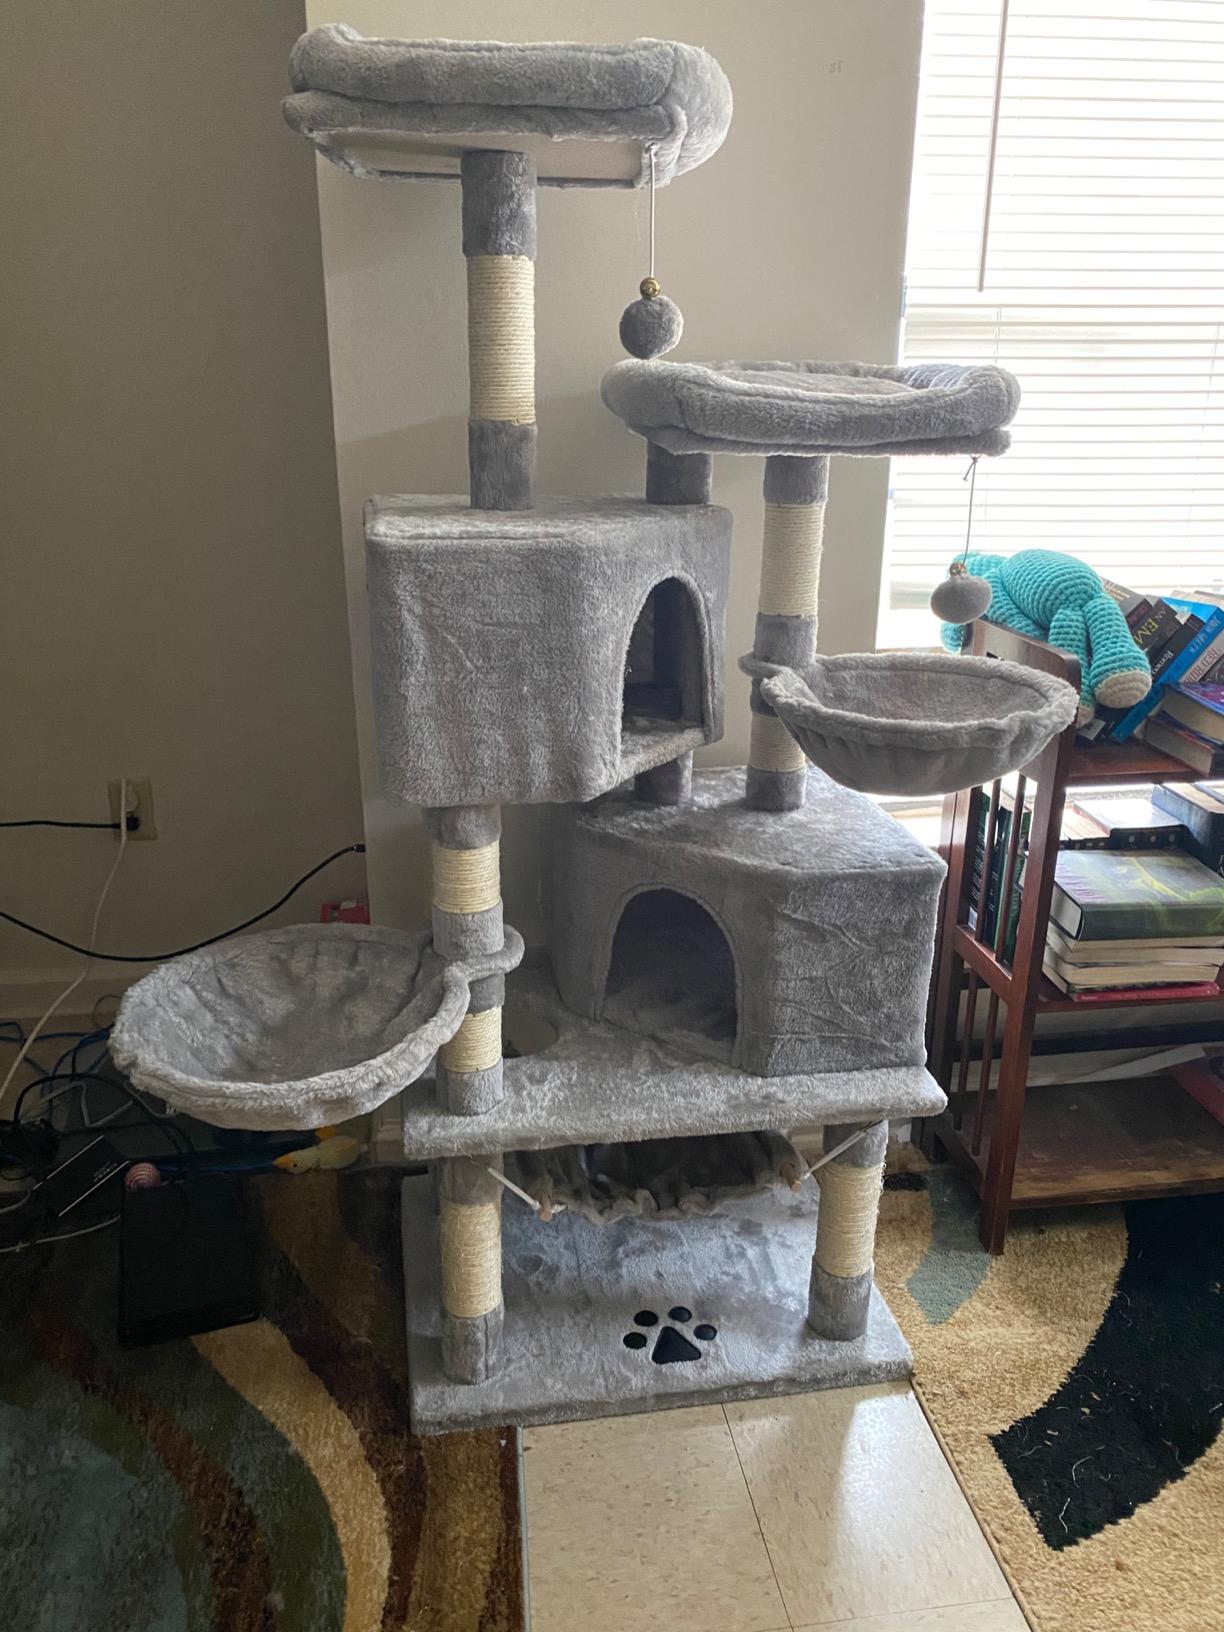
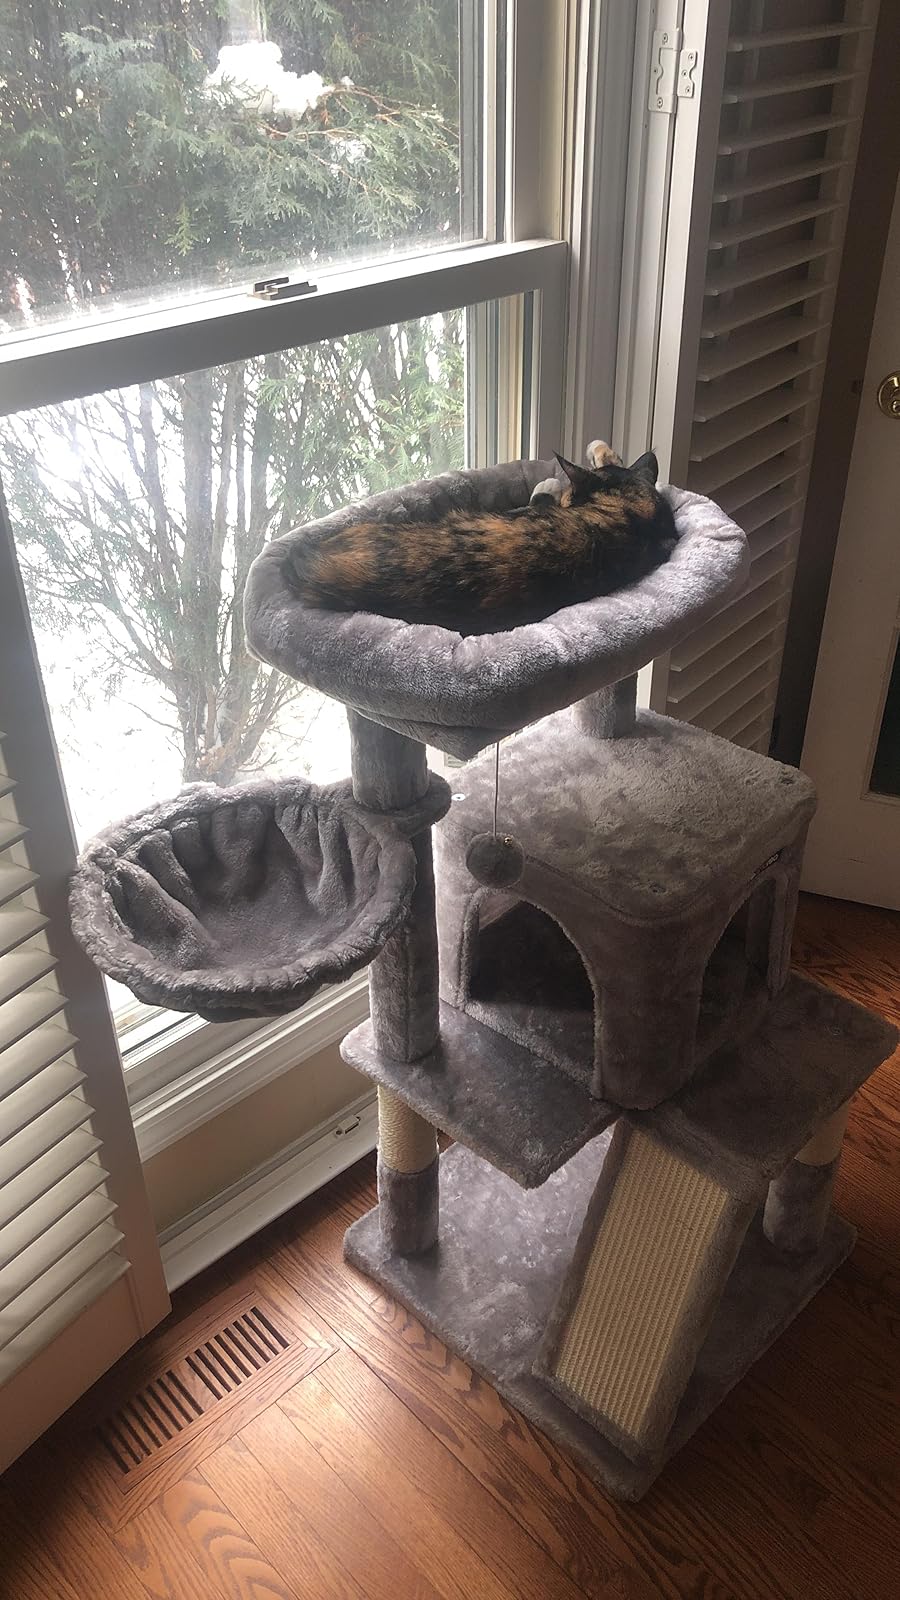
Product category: items_cat tree
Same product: no